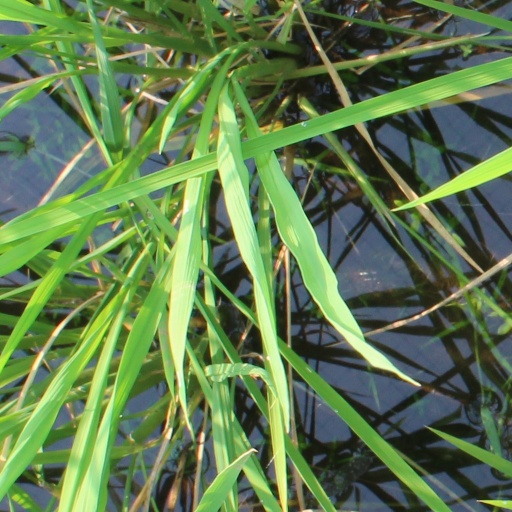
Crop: rice